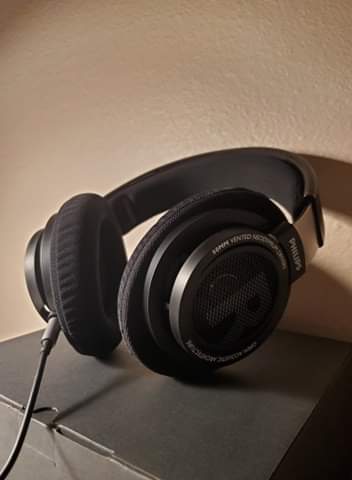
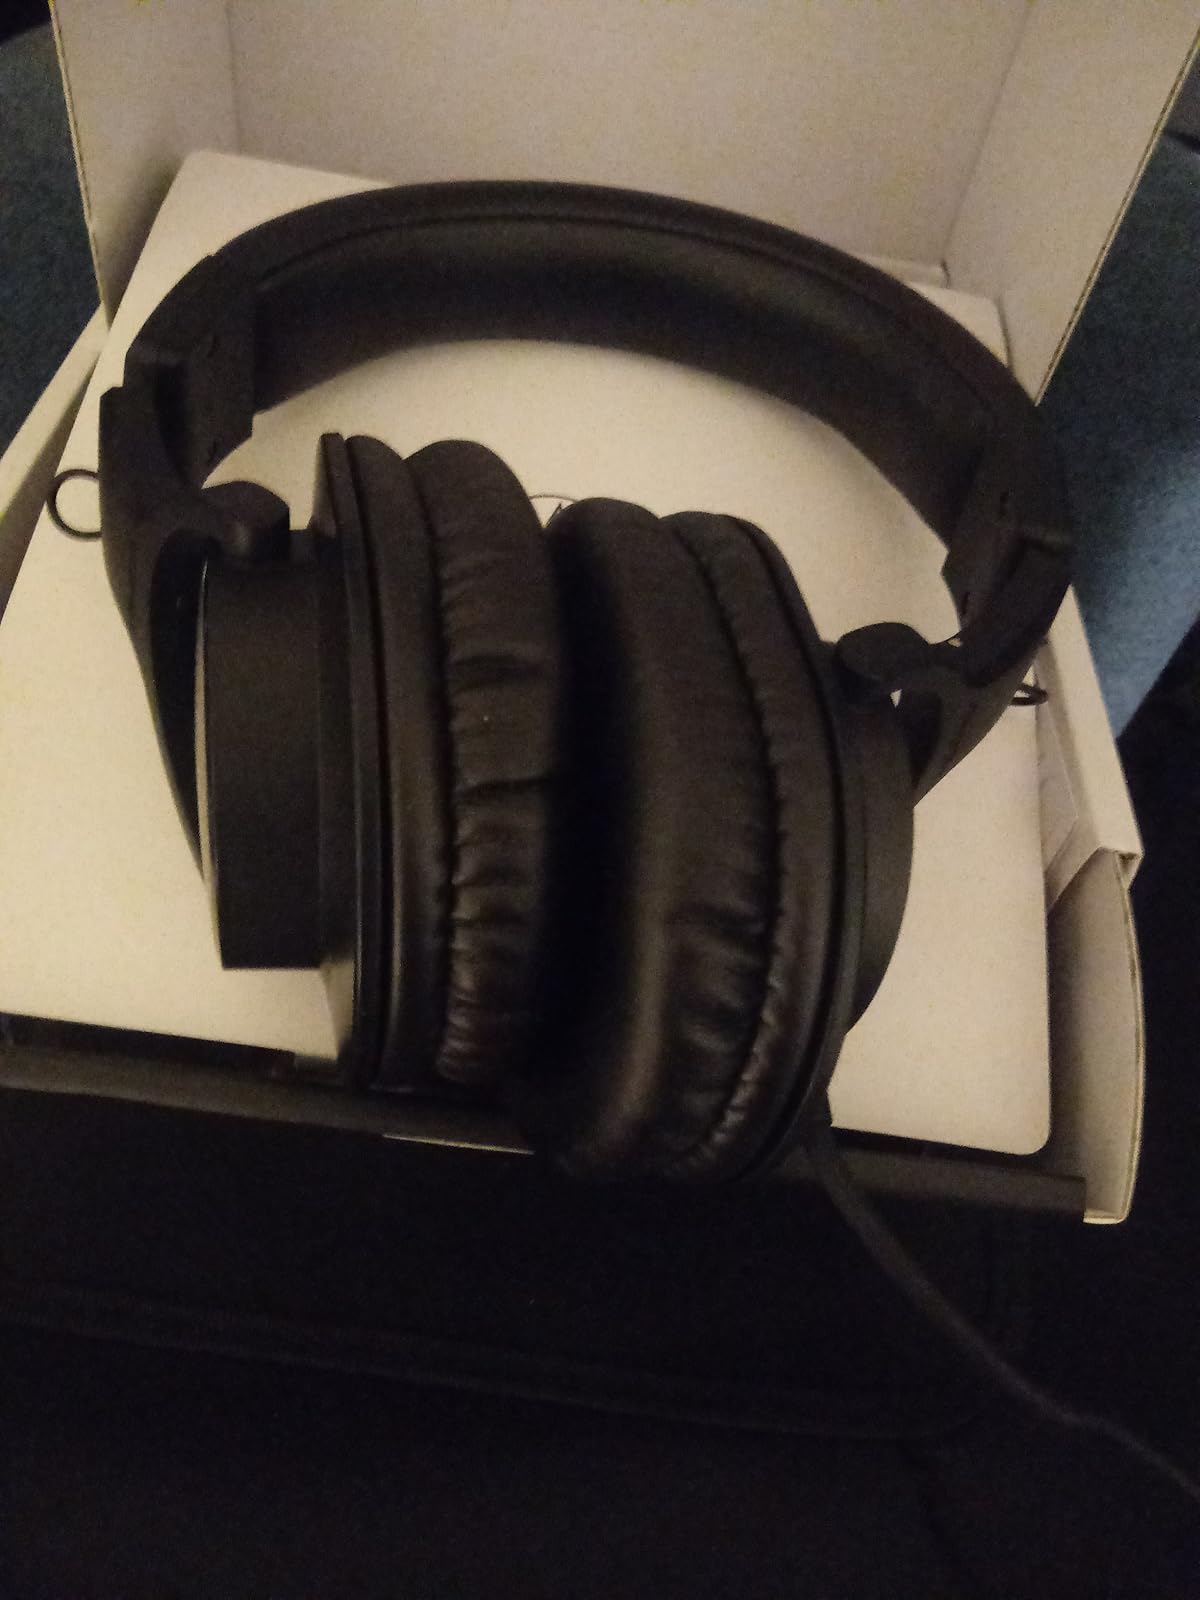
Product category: headphones
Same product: no